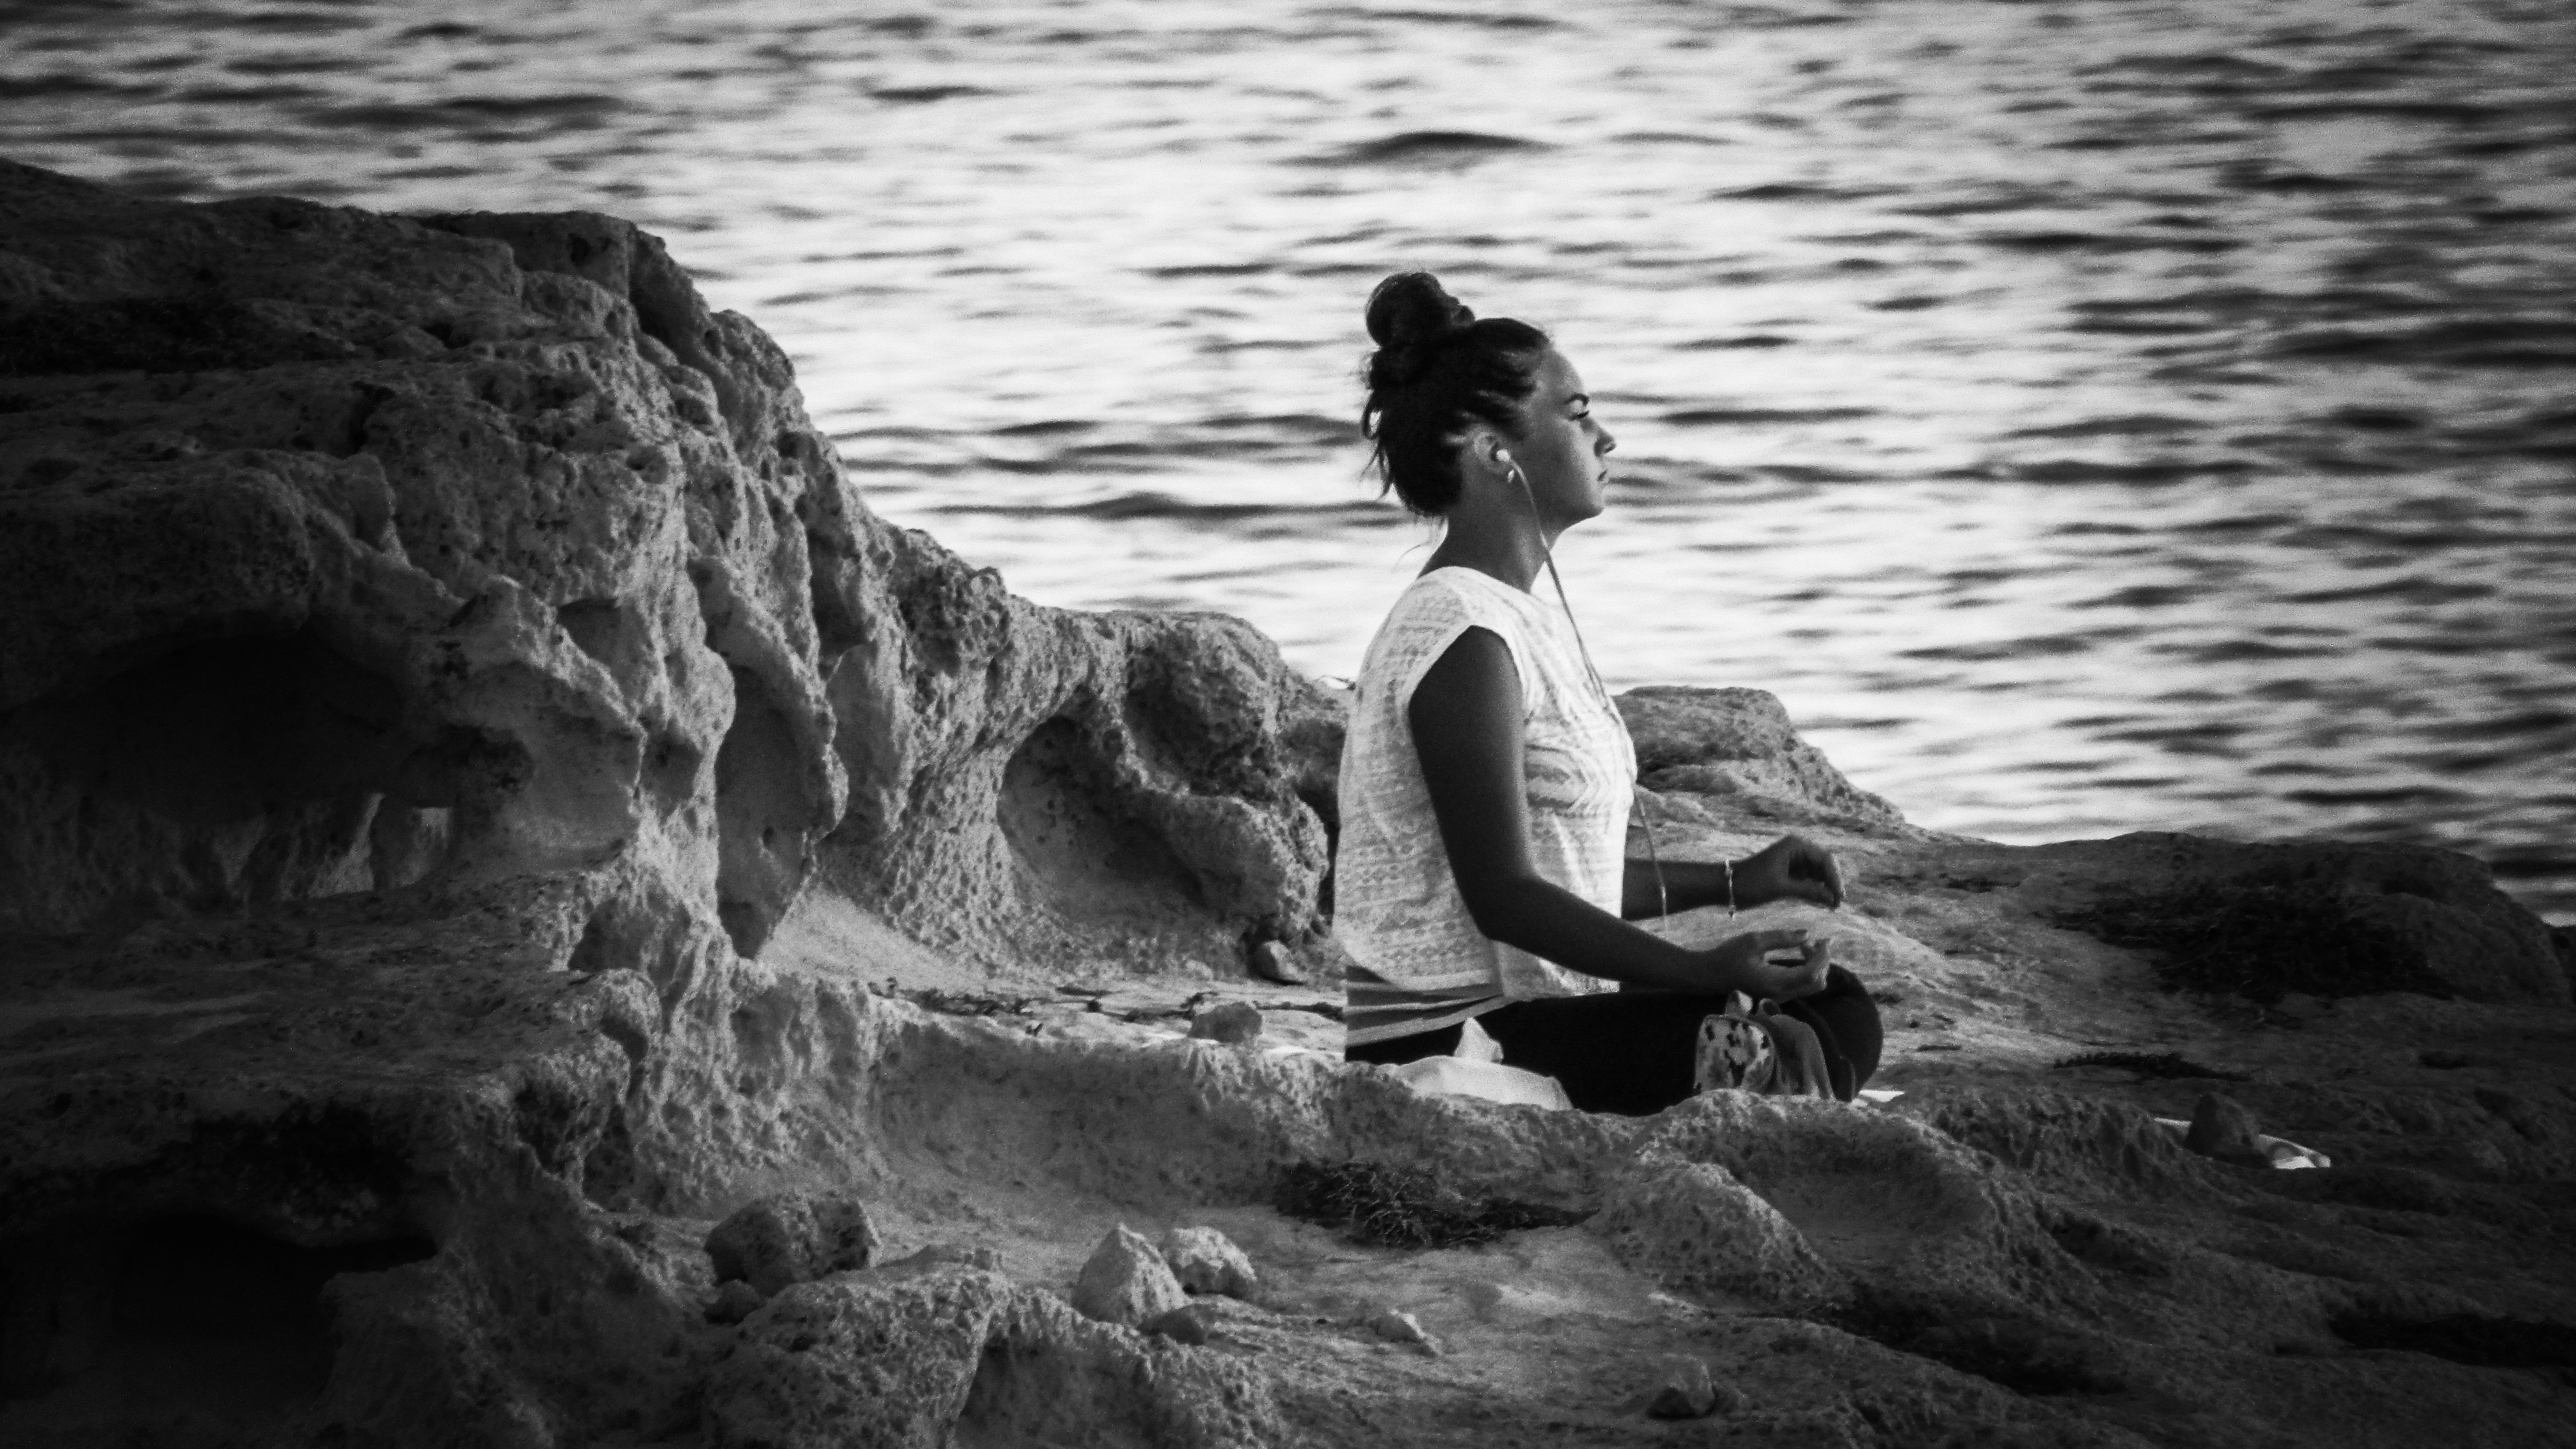
sea, coast, water, nature, rock, ocean, black and white, girl, photography, shore, wave, female, relax, calm, serene, exercise, black, monochrome, meditation, photograph, yoga, beauty, image, concentration, meditating, position, monochrome photography